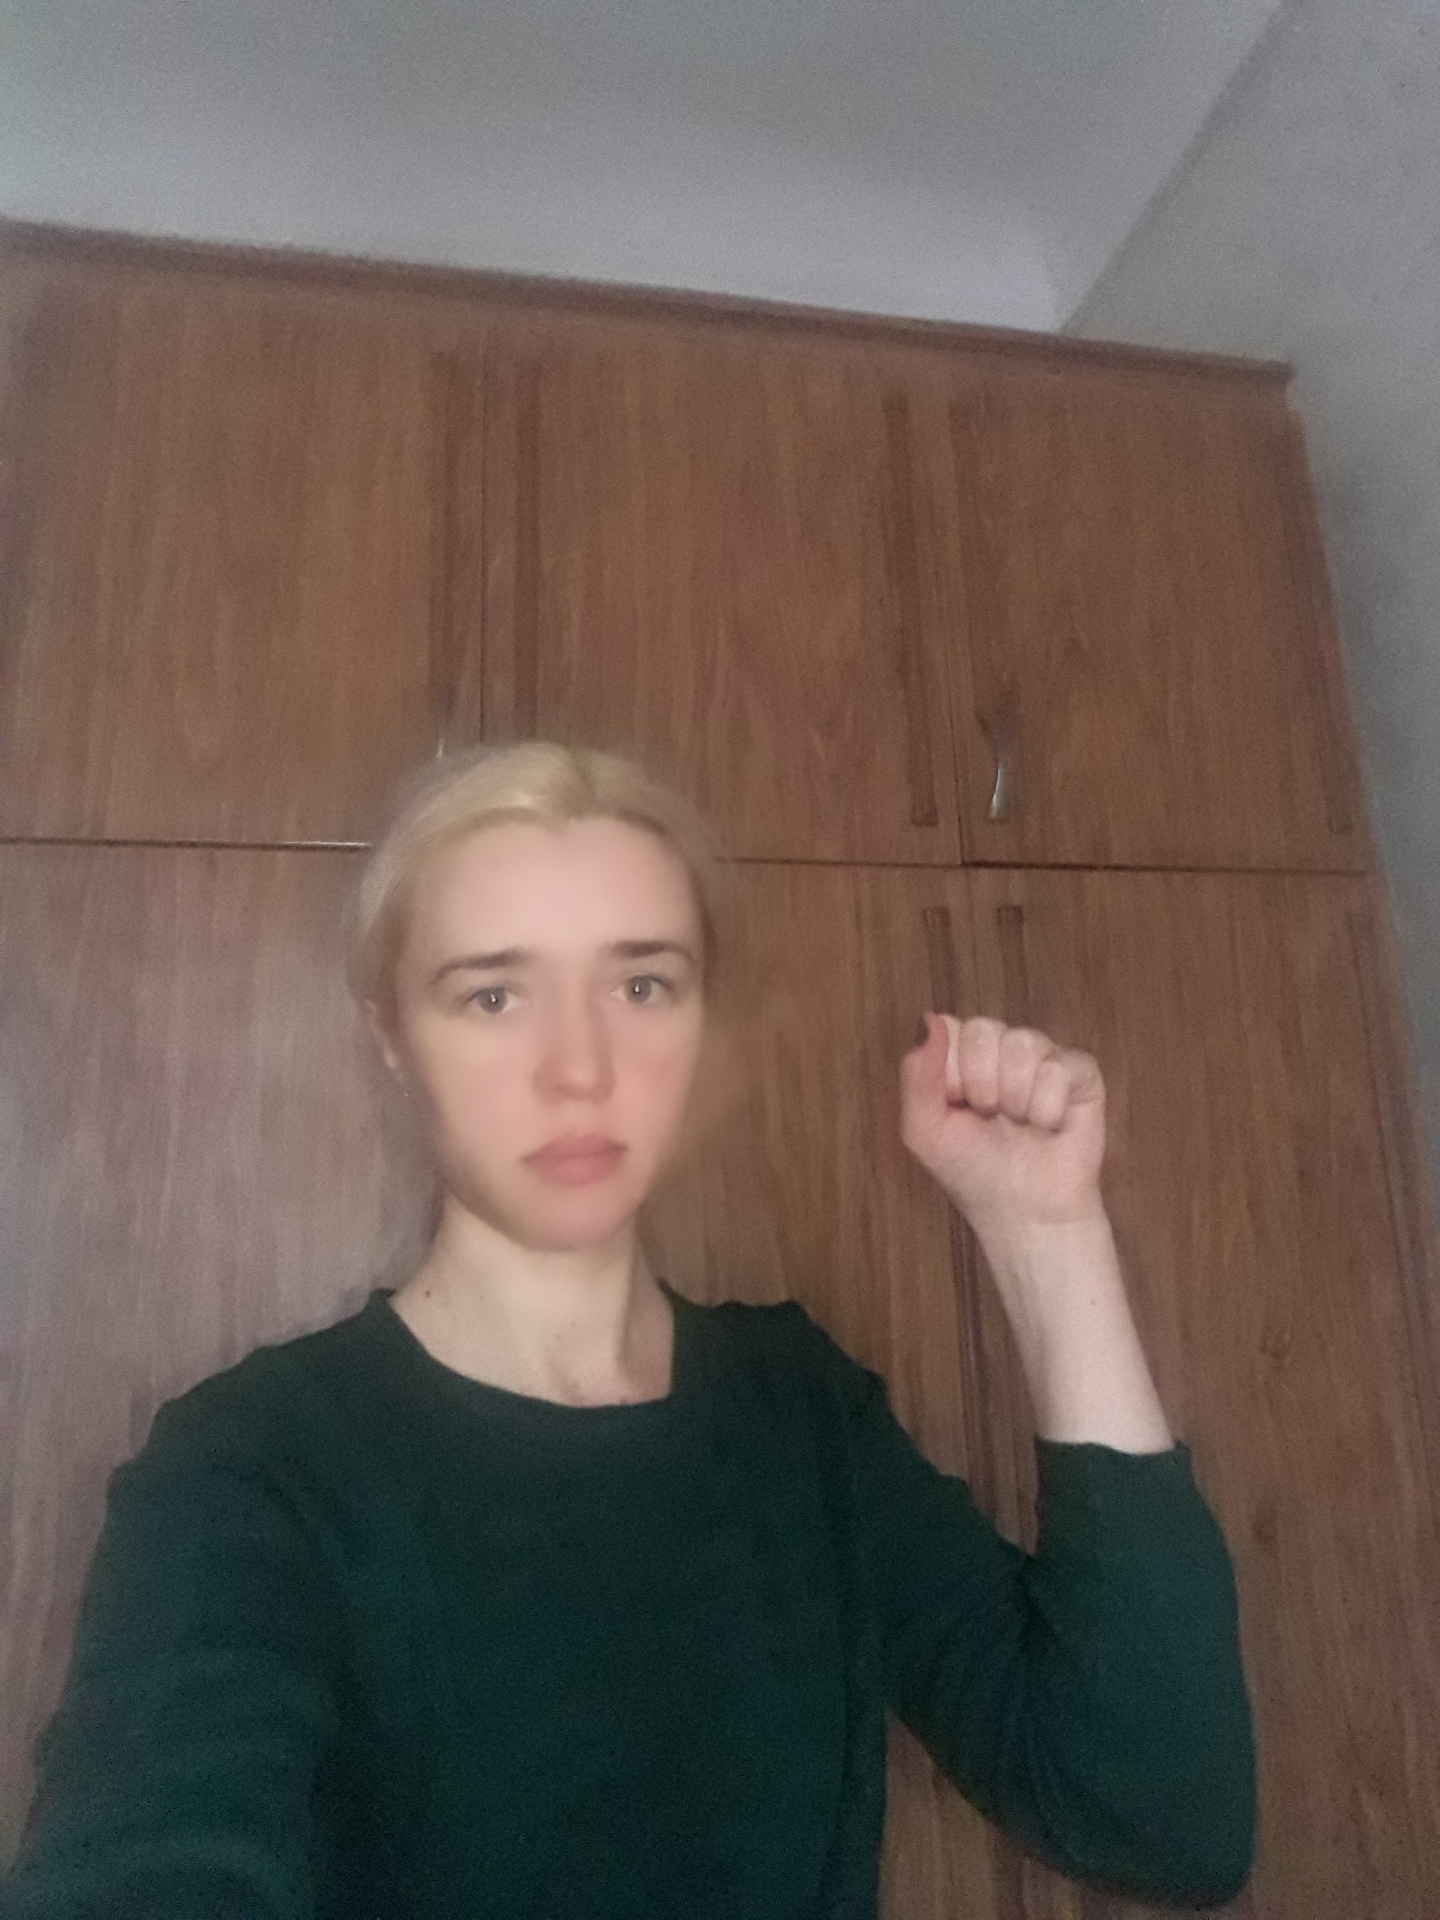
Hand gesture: fist